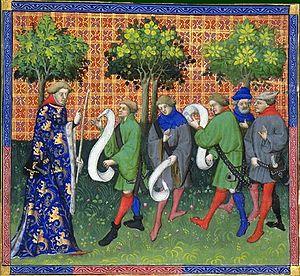
Le Livre de chasse est un livre de vénerie médiévale composé entre 1387 et 1389 par Gaston Fébus, comte de Foix et vicomte de Béarn, dit Fébus, et dédié à Philippe le Hardi, duc de Bourgogne.
Charles II de Navarre, dit « Charles le Mauvais » est roi de Navarre de 1349 à 1387 et comte d'Évreux de 1343 à 1378. Il est le fils de Philippe III de Navarre et de Jeanne II, fille du roi de France et de Navarre, Louis X le Hutin.
L'histoire de la littérature béarnaise et gasconne fait partie de celle de la littérature occitane, mais s'en distingue du fait des spécificités historiques, linguistiques et politiques du Béarn et des divers pays gascons.
Charles V, dit « le Sage », est un roi de France de 1364 à 1380. Son règne marque la fin de la première partie de la guerre de Cent Ans : il réussit à récupérer la quasi-totalité des terres perdues par ses prédécesseurs, restaure l'autorité du pouvoir royal, et sort le Royaume d'une période difficile qui associe les défaites militaires lourdes de Crécy et Poitiers à la grande peste noire des années 1347-1351.